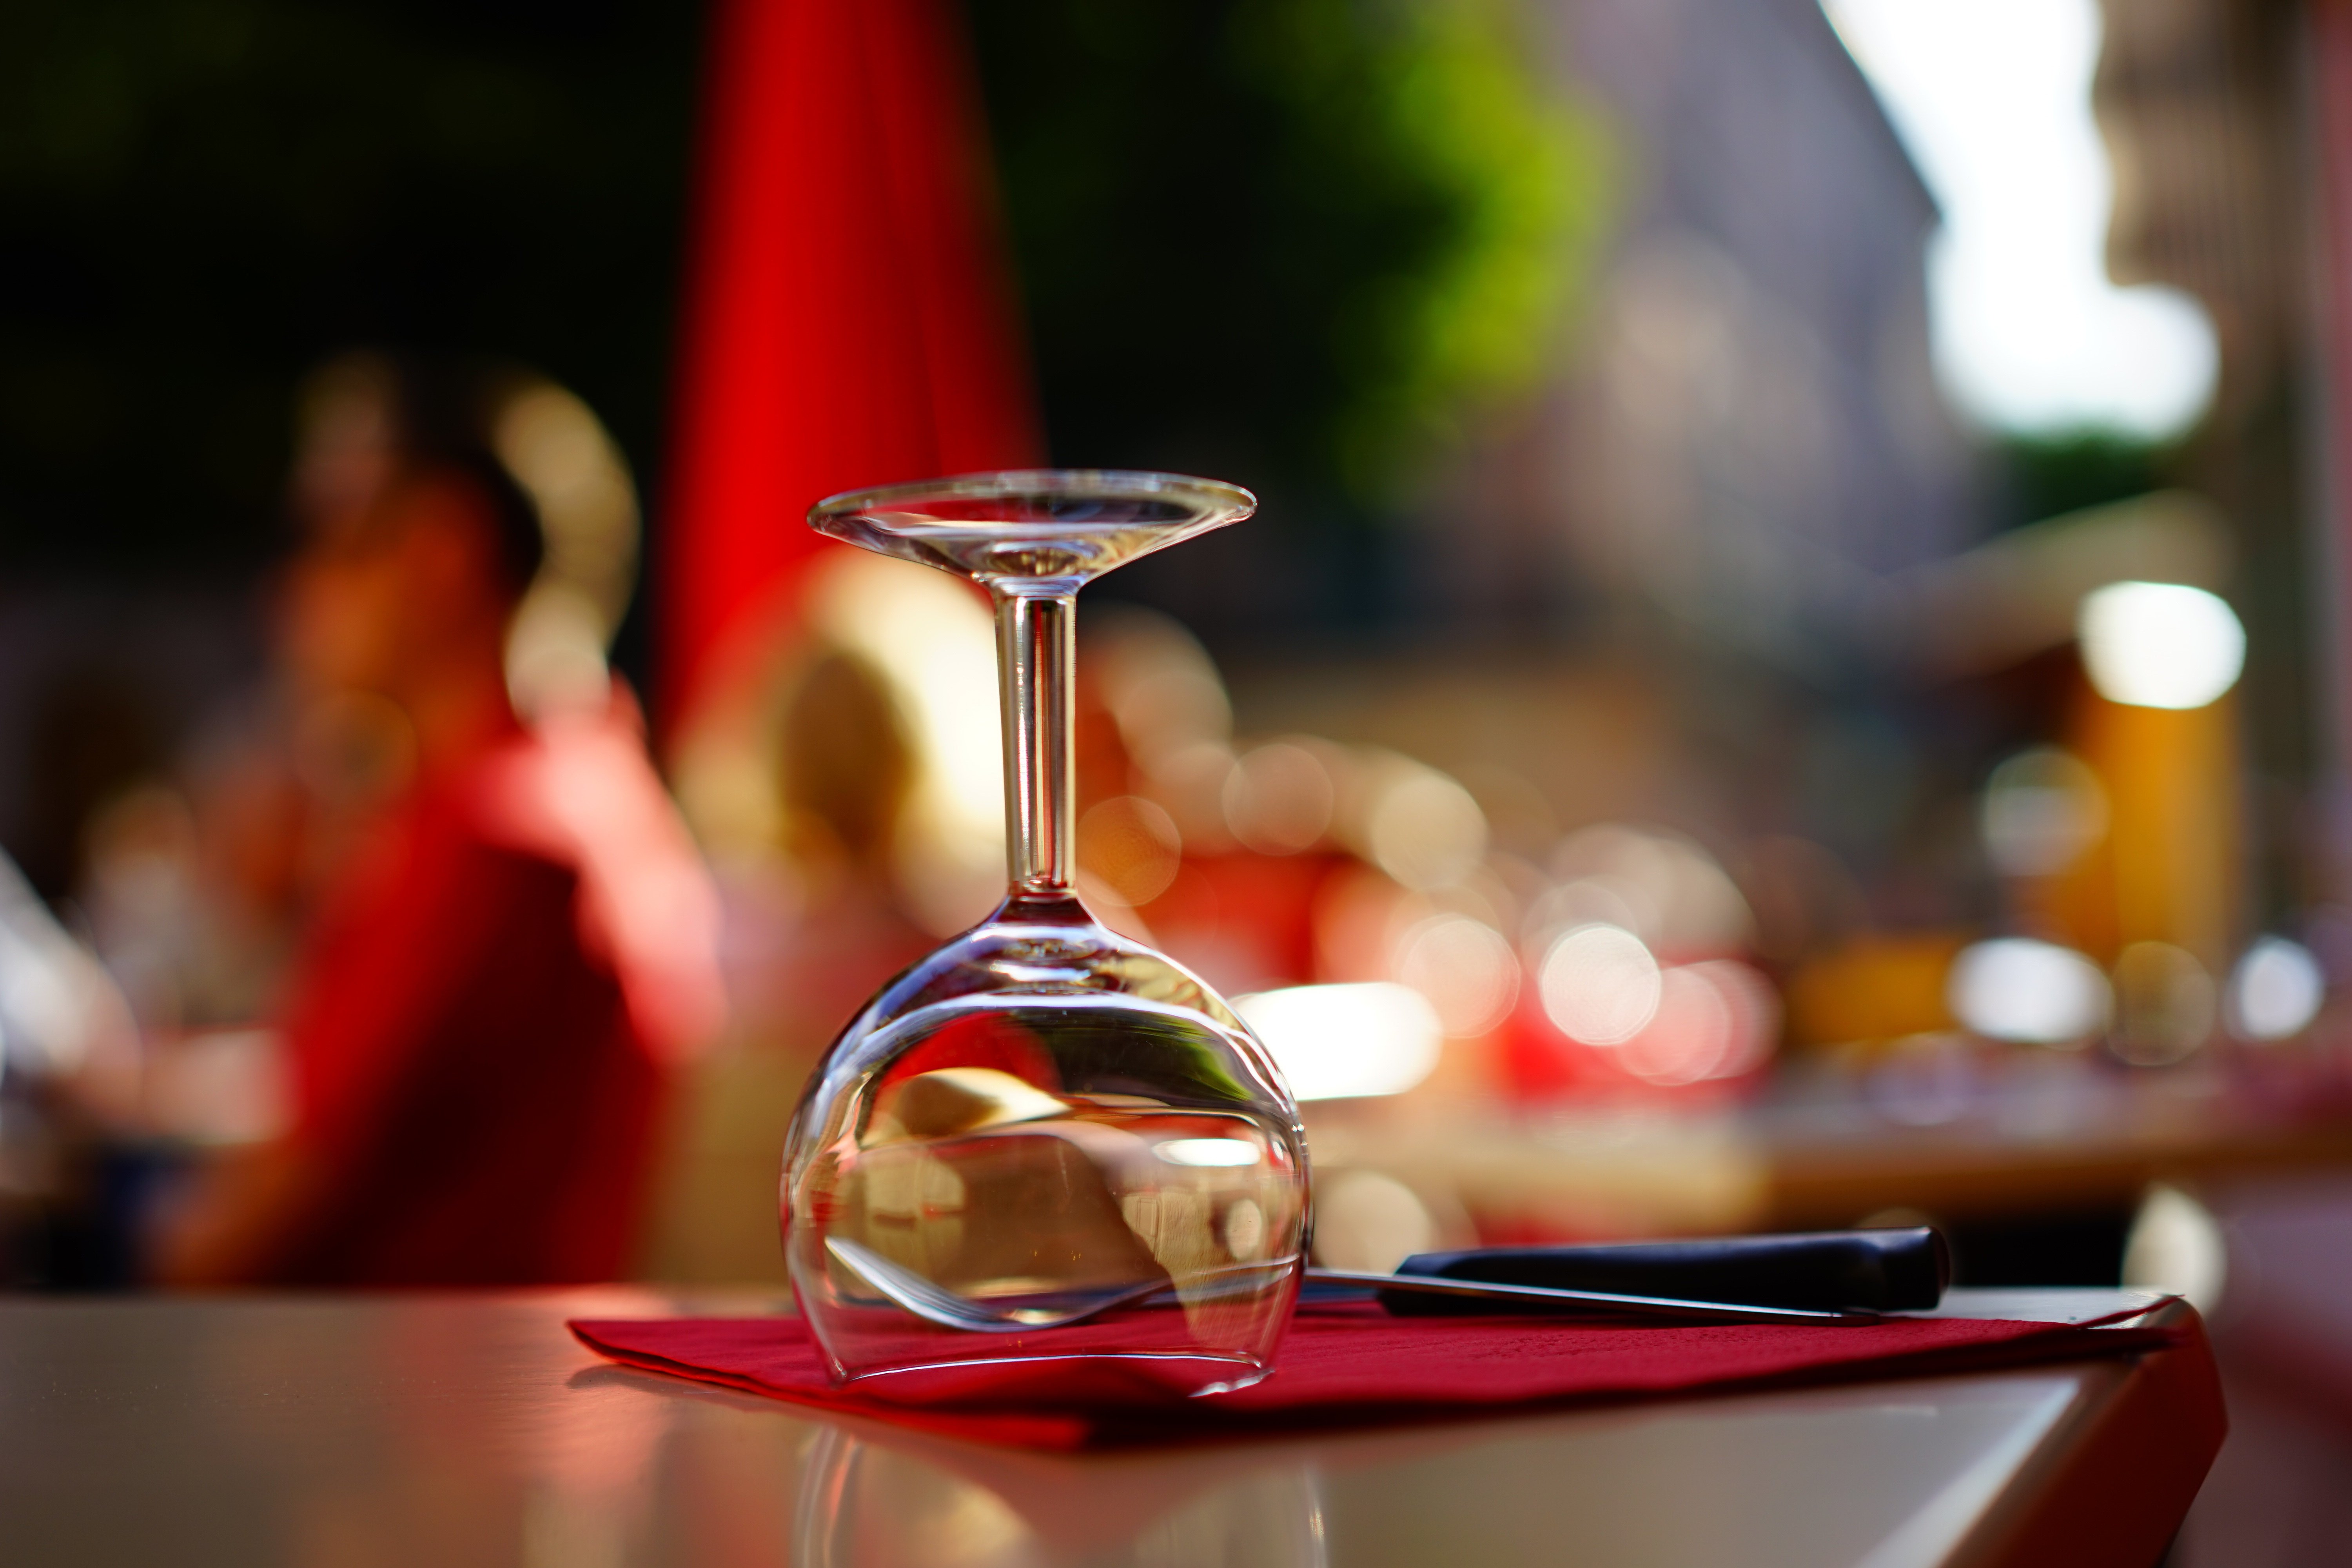
table, cutlery, glass, red, color, covered, drink, eat, alcohol, close up, local, liqueur, cover, gastronomy, macro photography, distilled beverage